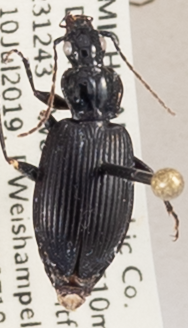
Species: Platynus decentis
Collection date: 2019-07-10
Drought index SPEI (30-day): -1.028
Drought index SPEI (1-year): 2.09
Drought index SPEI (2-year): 1.69